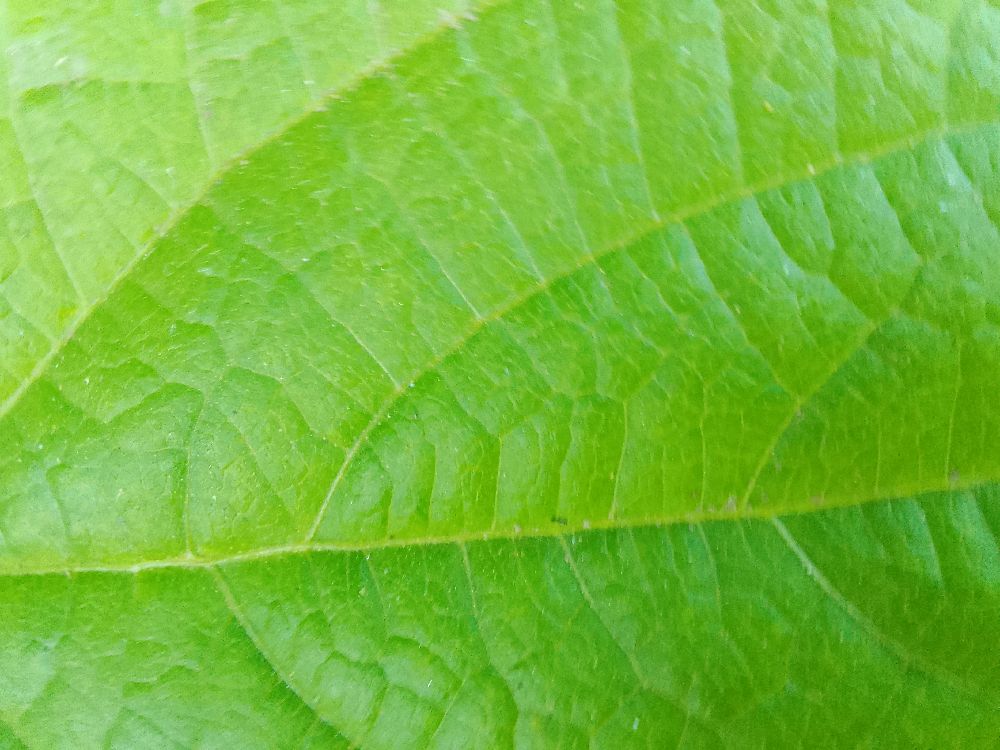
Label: healthy